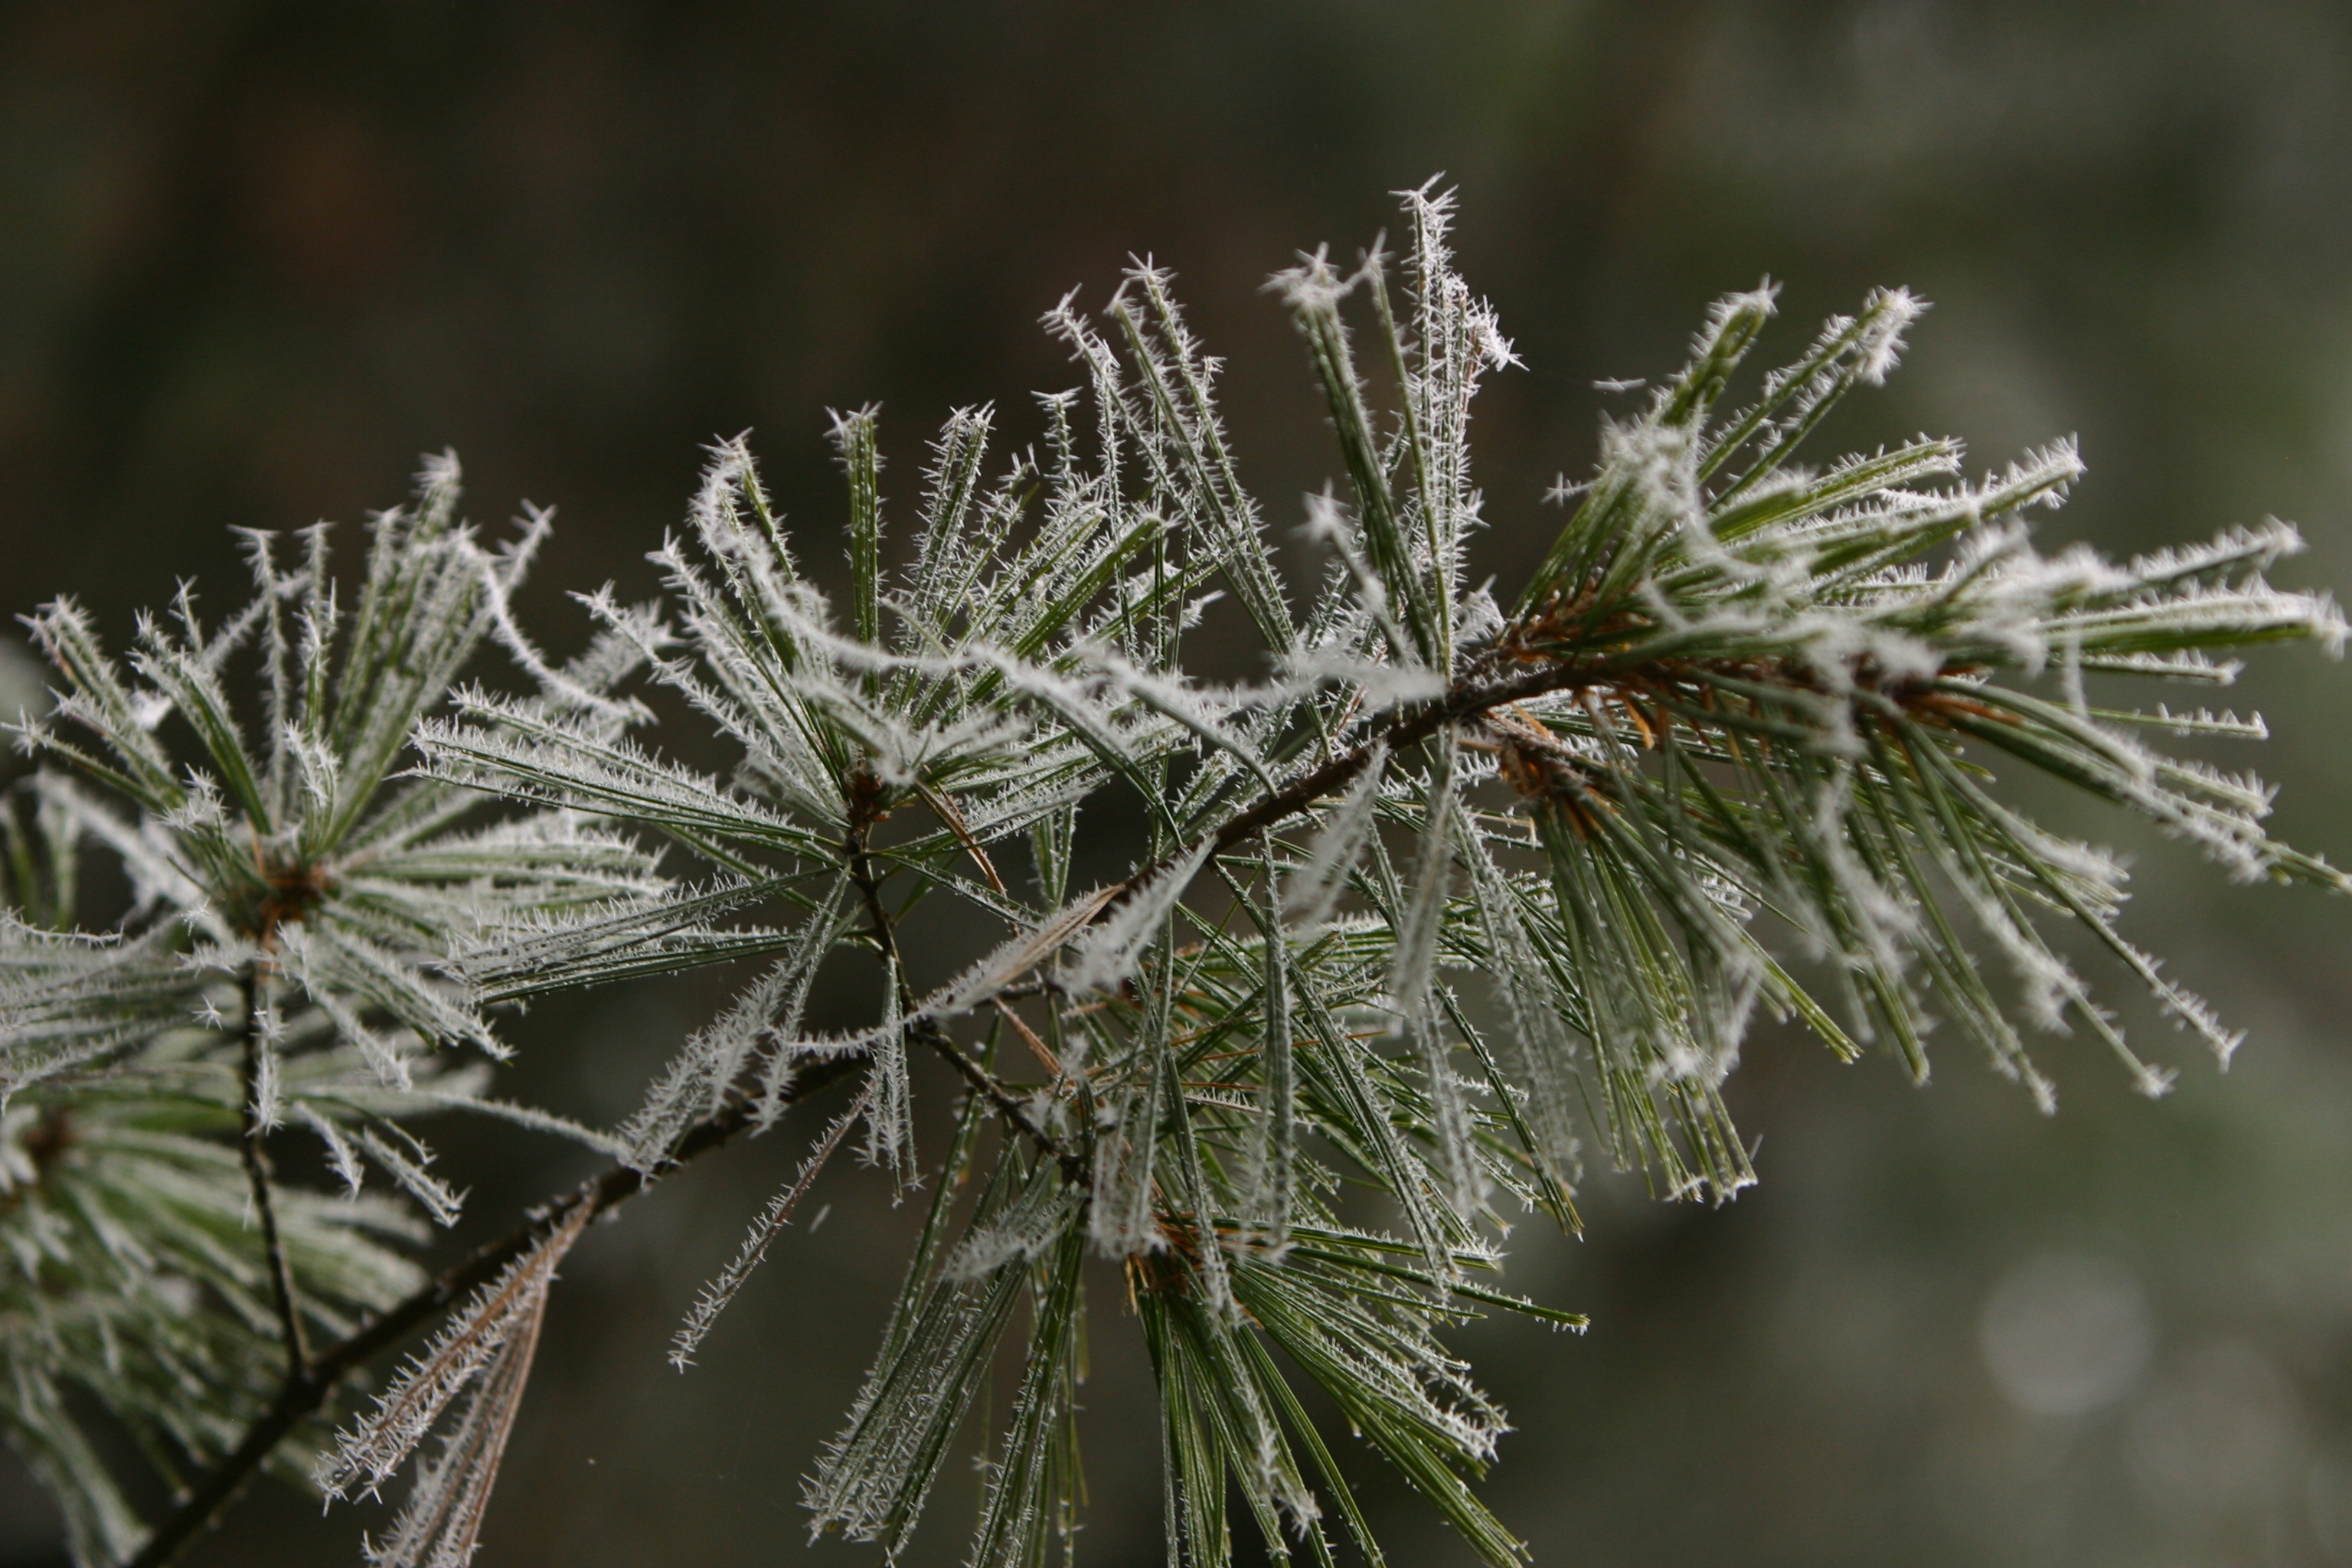
tree, nature, branch, cold, winter, plant, leaf, flower, frost, pine, green, evergreen, botany, fir, flora, twig, conifer, close up, trees, spruce, larch, hoarfrost, freezing, macro photography, plant stem, woody plant, land plant, thorns spines and prickles